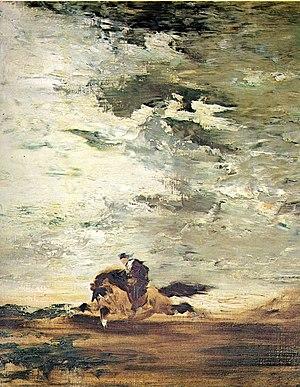
Le Cavalier écossais ou le Poney ou simplement le Cavalier est une huile sur toile de Gustave Moreau peinte dans les années 1870. Il s'agit de l'agrandissement d'une autre peinture de l'artiste également appelée Cavalier. Dernière toile romantique de l'artiste, elle est fortement inspirée par Delacroix et laisse étonnamment une grande place à la nature, notamment au ciel.